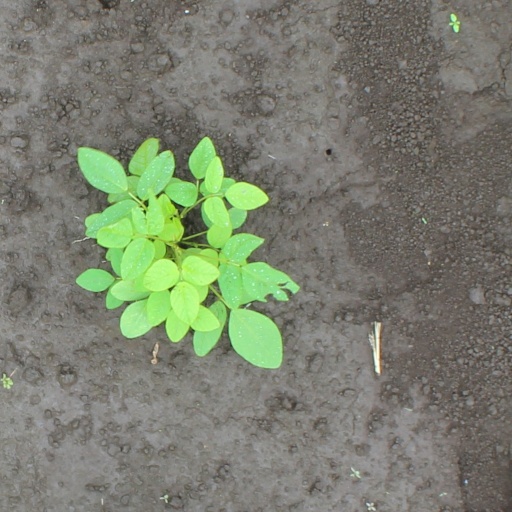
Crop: soybean